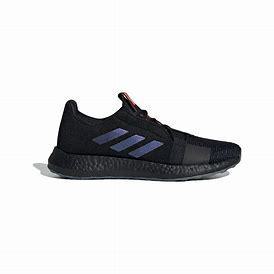
Brand: Adidas
Model: Senseboost Go